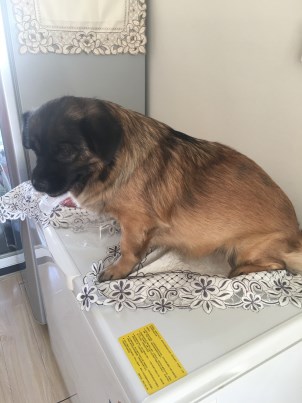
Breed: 3336-n000121-chinese_rural_dog